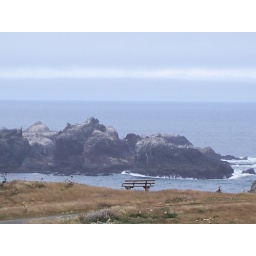
All taken from About View balcony beach below